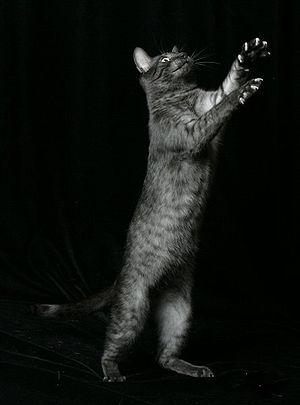
Mu ARAE's Nuage Dansant mau égyptien black smoke
Tabby désigne le patron d'une robe de chat. Les chats tabbies sont plus communément appelés chats tigrés, en rapport à l'animal du même nom.